After Hours (manga)

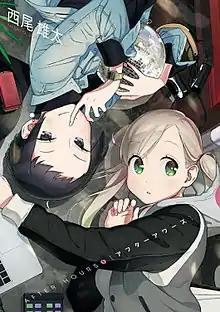
Cover of the first manga volume

is a Japanese manga series written and illustrated by Yuhta Nishio. It was serialized in Shogakukan's "Hibana" manga magazine from March 2015 to August 2017, when the magazine ceased its publication, and the series finished in its third and last compiled volume released in January 2018. The manga has been licensed in North America by Viz Media.